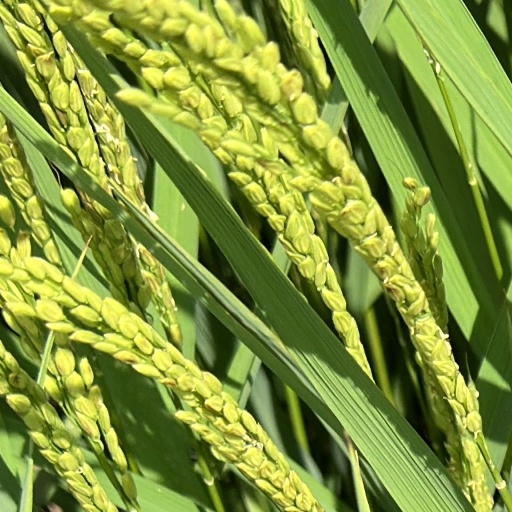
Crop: rice